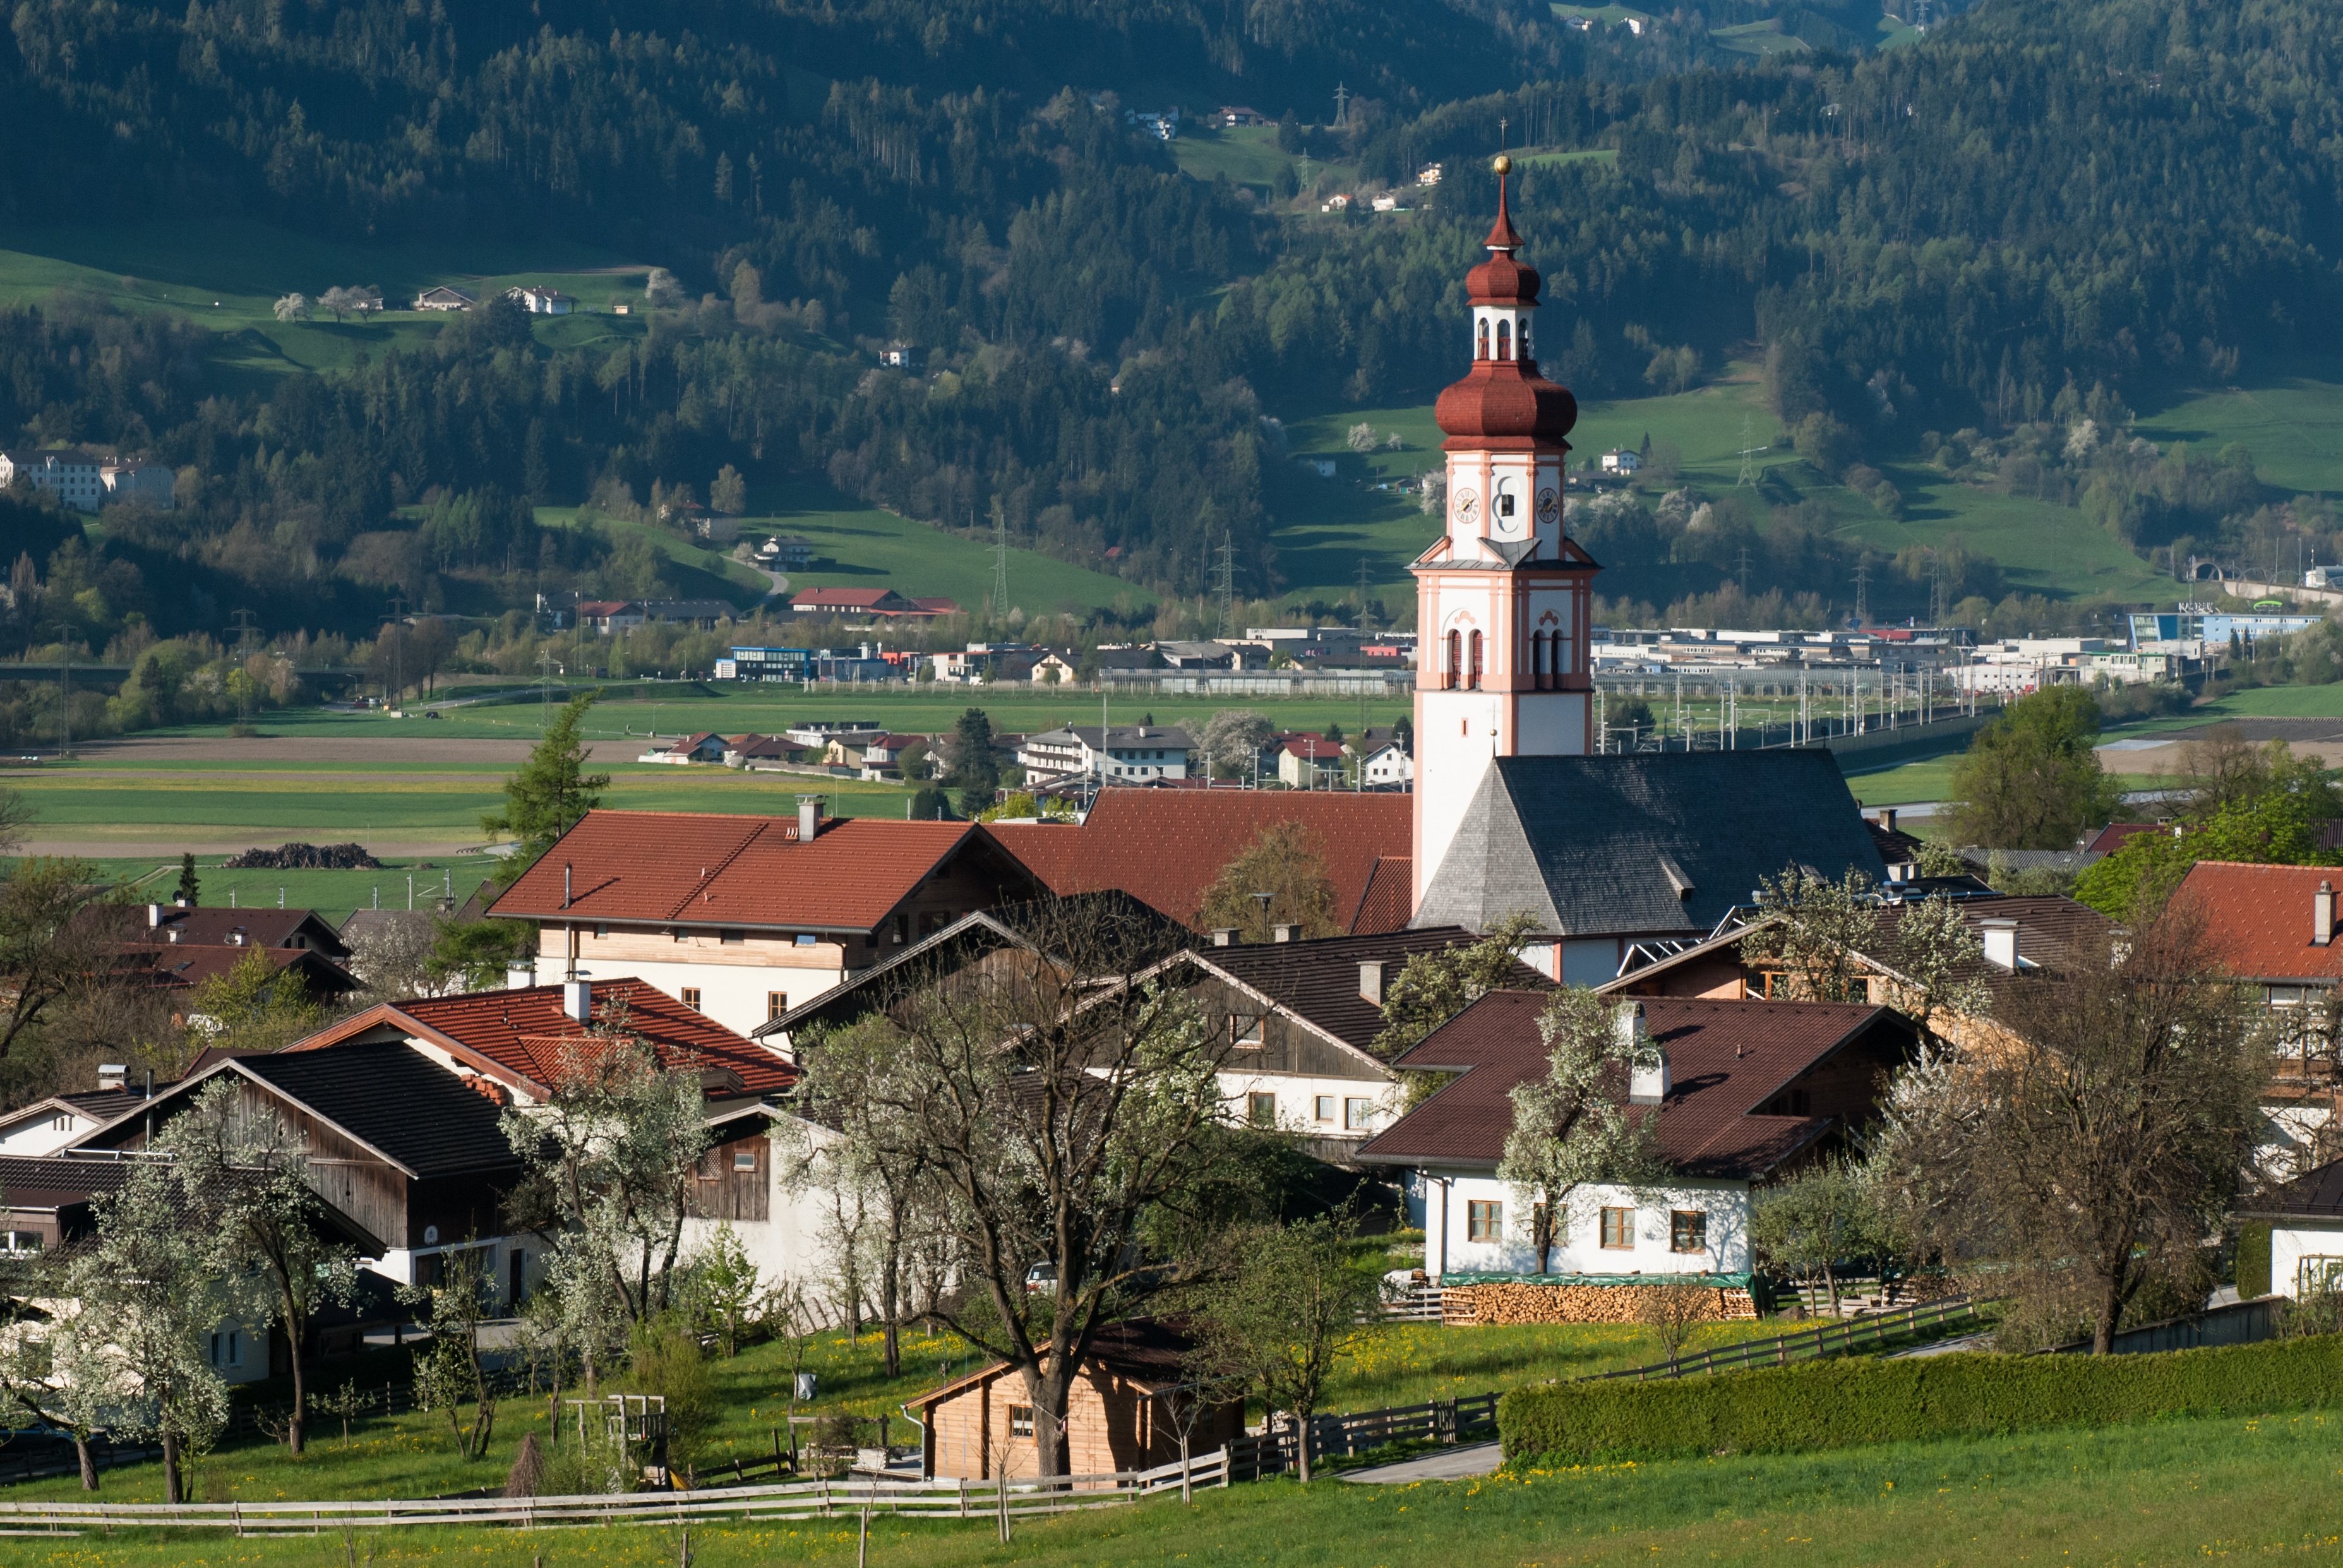
landscape, mountain, farm, hill, town, view, chateau, mountain range, village, tower, church, tourism, place of worship, religious, alps, monastery, estate, rural area, aerial photography, residential area, baumkirchen, parish curch, st laurentius, human settlement